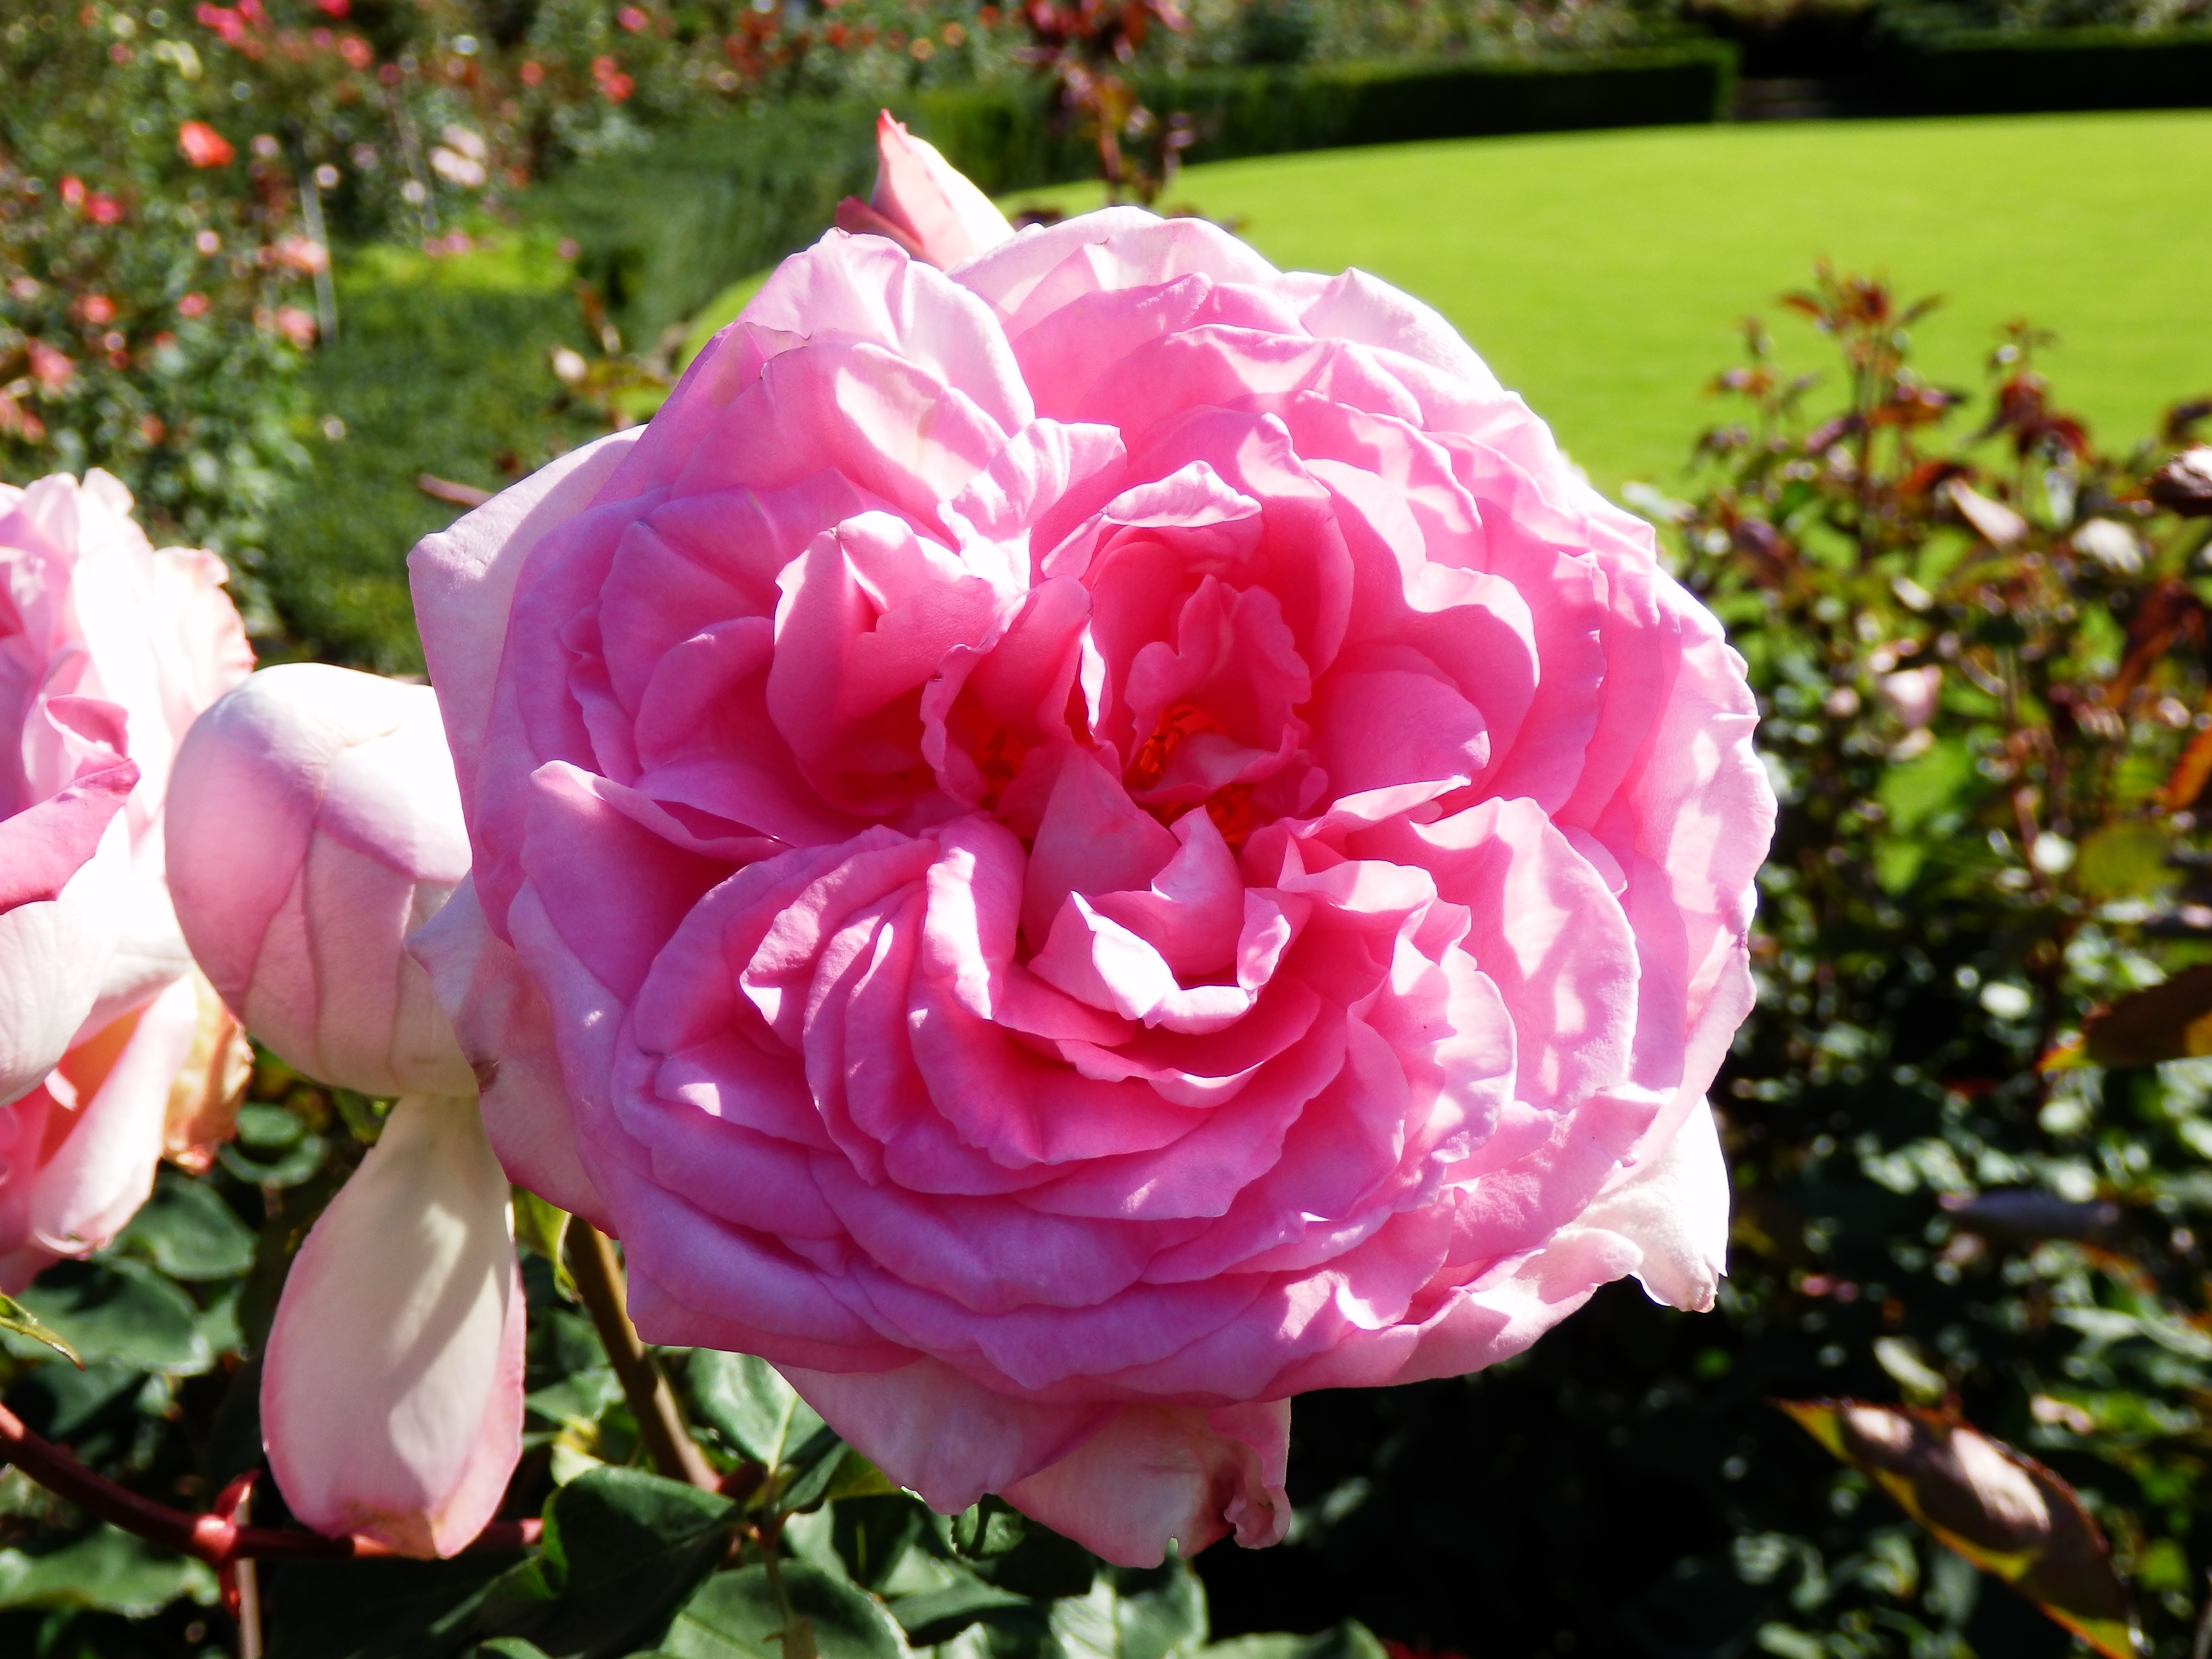
flower, rose, plant, rosa centifolia, pink, garden roses, floribunda, rose family, land plant, flowering plant, petal, rose order